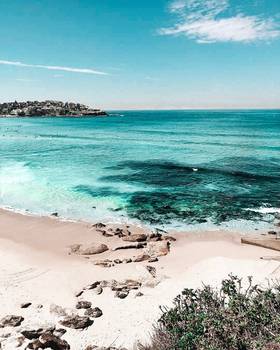
Label: No Watermark